The Painted Skin

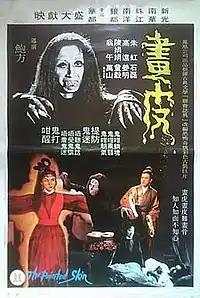
Bow Fong's "Huapi" (1965), one of the earliest film adaptations of "The Painted Skin".

"The Painted Skin" stays true to the early style of "zhiguai" by showcasing the chaotic relations between "human society and the world beyond", unlike majority of "Liaozhai" tales which narrate peaceful coexistence between the two groups. It is also significant for being, in the words of Lu Xun, ""zhiguai" in the "chuanqi" style"; Pu was one of the earliest writers to amalgamate the two similar genres in their writings.